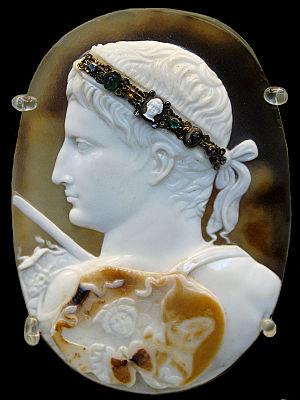
Portrait de l'empereur Auguste portant le gorgonéion et un baudrier. Camée en sardonyx à trois couches, œuvre romaine, vers 14-20 ap. J.-C. La monture est médiévale."